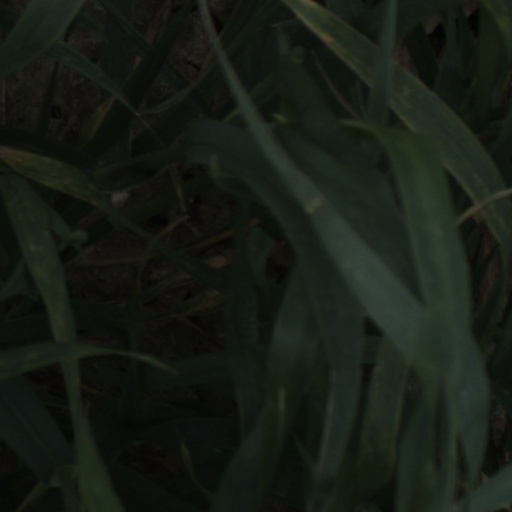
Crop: wheat